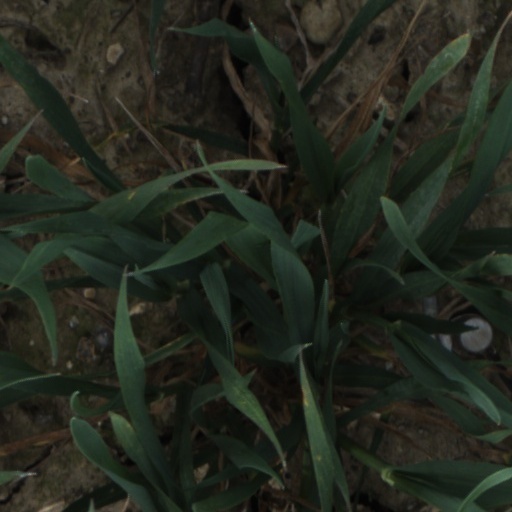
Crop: wheat